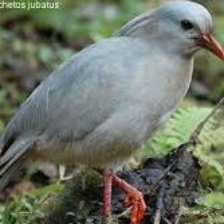
Species: KAGU
Scientific name: RHYNOCHETOS JUBATUS